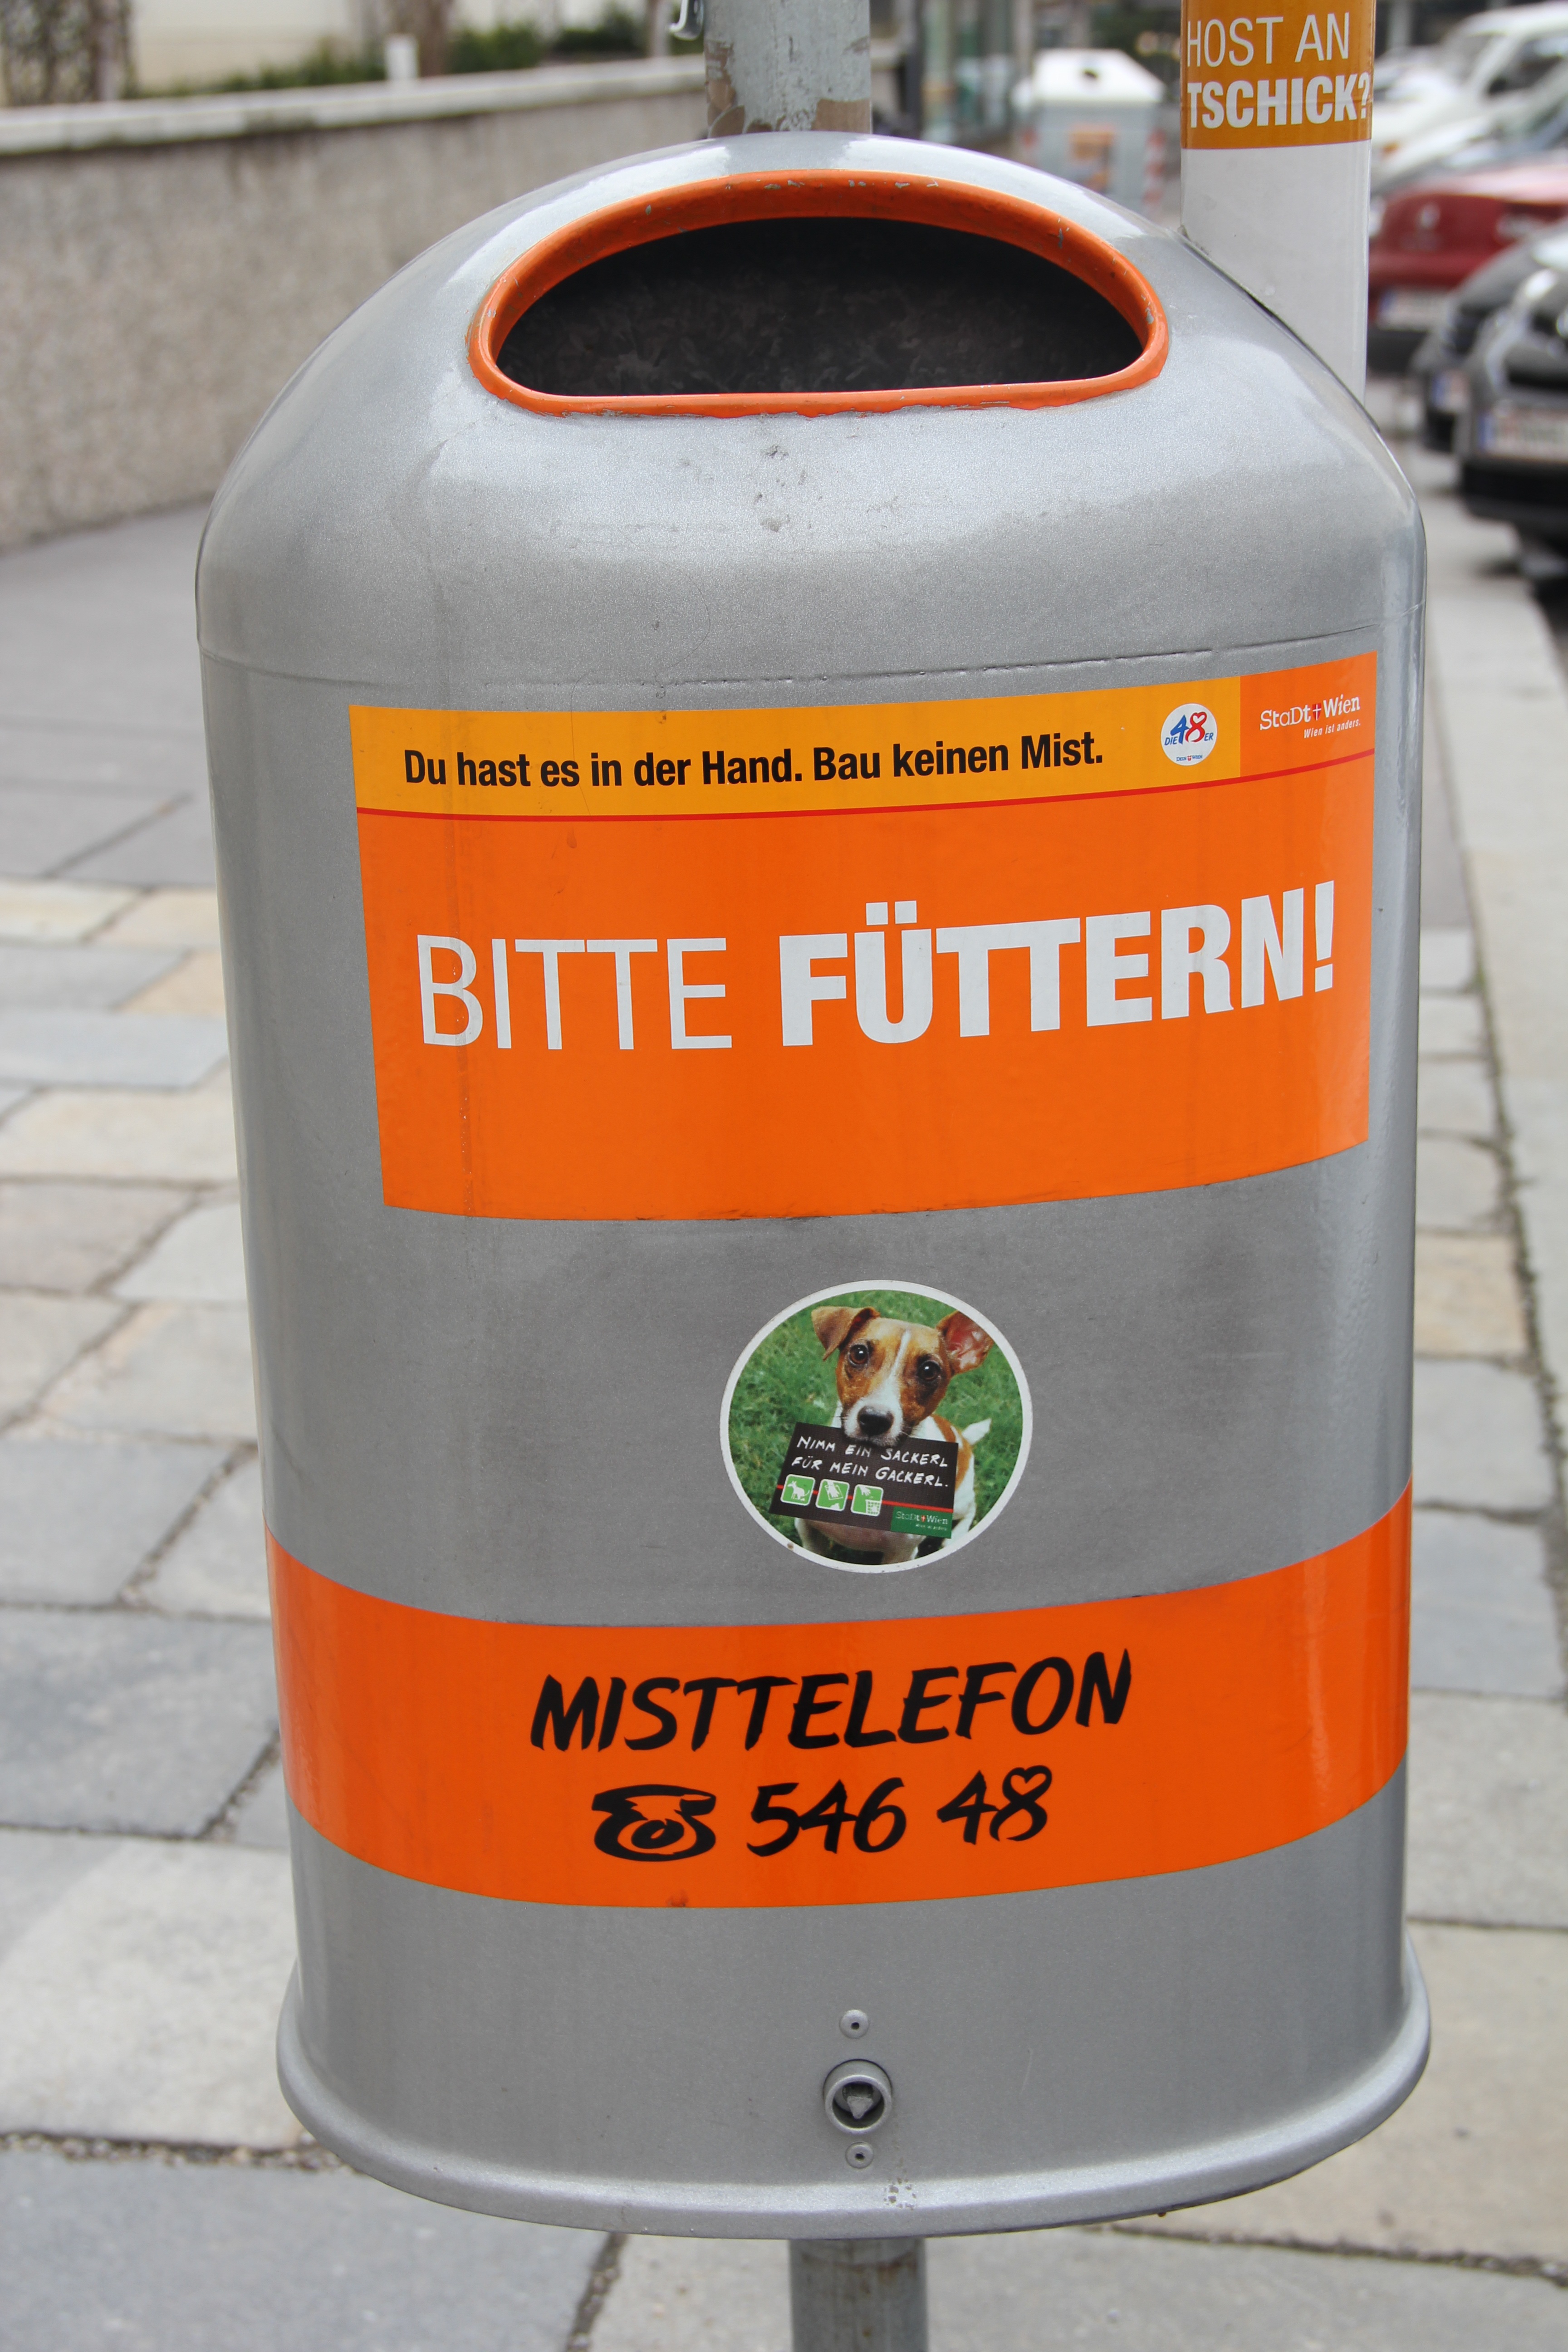
material, waste, trash can, environmental protection, waste bins, garbage can